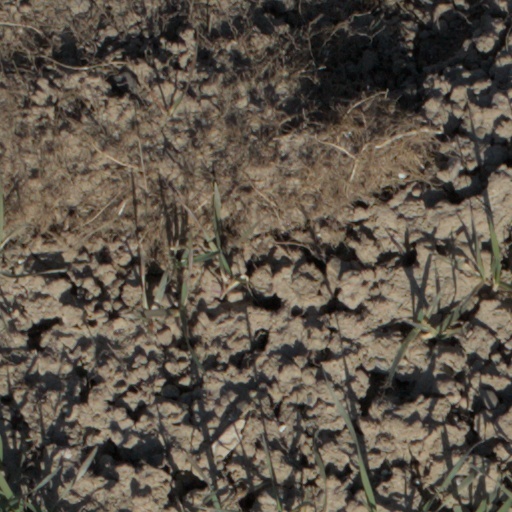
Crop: wheat